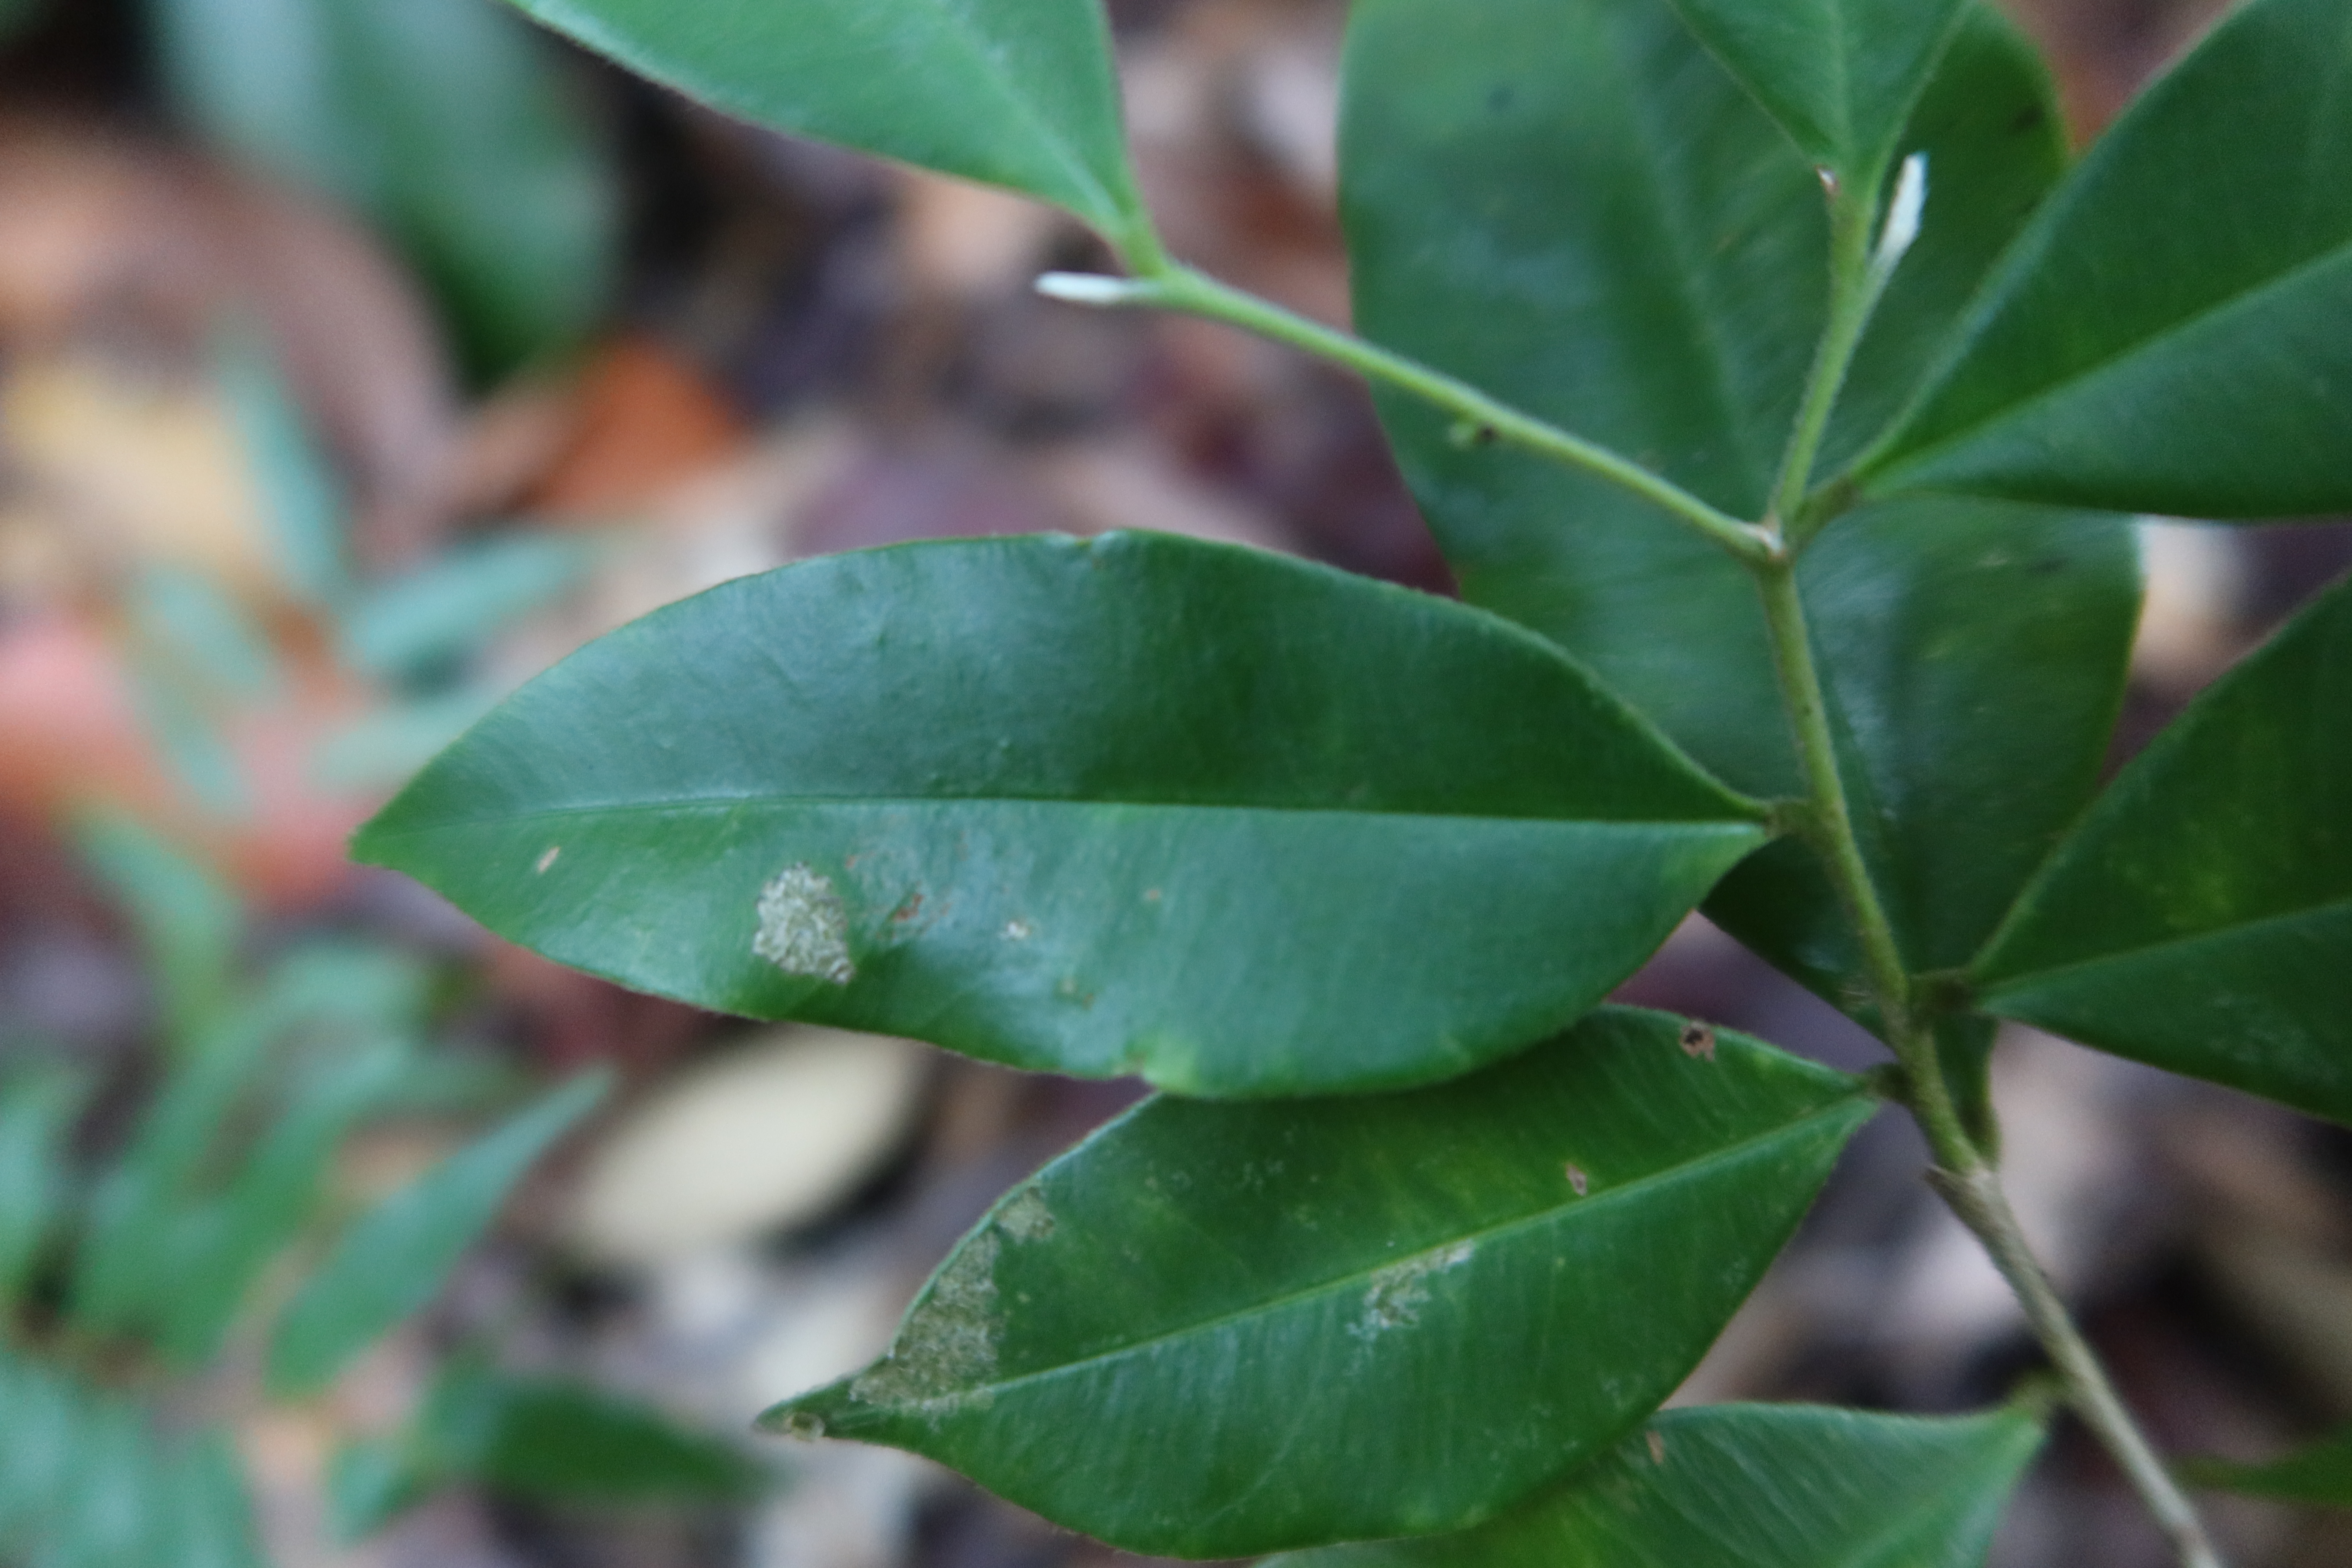
Label: Mealy bugs